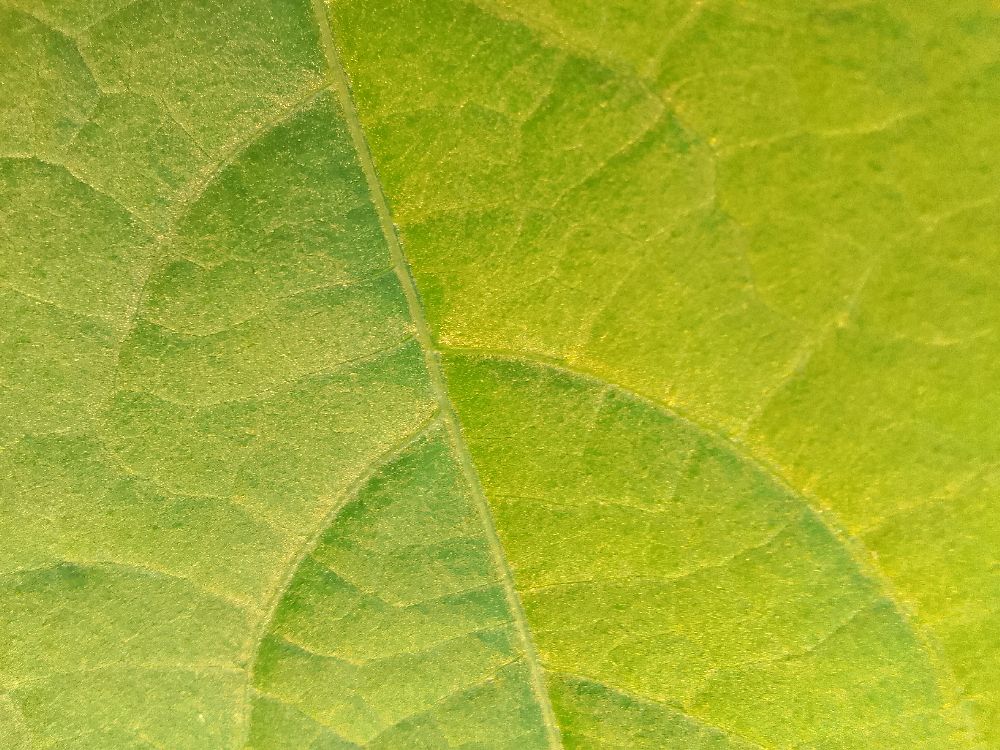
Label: healthy